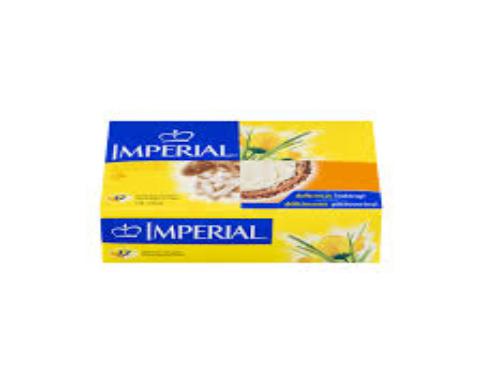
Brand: Imperial Margarine
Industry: Food